Gran Sabana

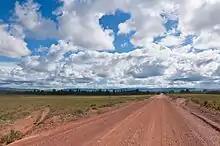
The road to the camp Liworiwo is an unpaved dirt road. From there trails go to the Falls Aponwao. Four-wheel-drive vehicles are recommended

Another issue to consider traveling in the Gran Sabana is the supply of gasoline. There are few suppliers of fuel, and not every one is always open. For foreign tourists the fuel supply is not guaranteed, because the government guarantees gasoline only for Venezuelans. There is also differentiation of supply for Venezuelan tourists and locals; due to smuggling, gasoline in Brazil has a much higher value than in Venezuela. The same problem of illegal purchase and sale of gasoline is present before the entrance to the Gran Sabana, on the Venezuelan side, in the town of San Isidro, also known as "Km 88".